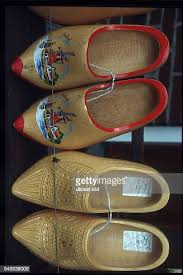
Label: Clog